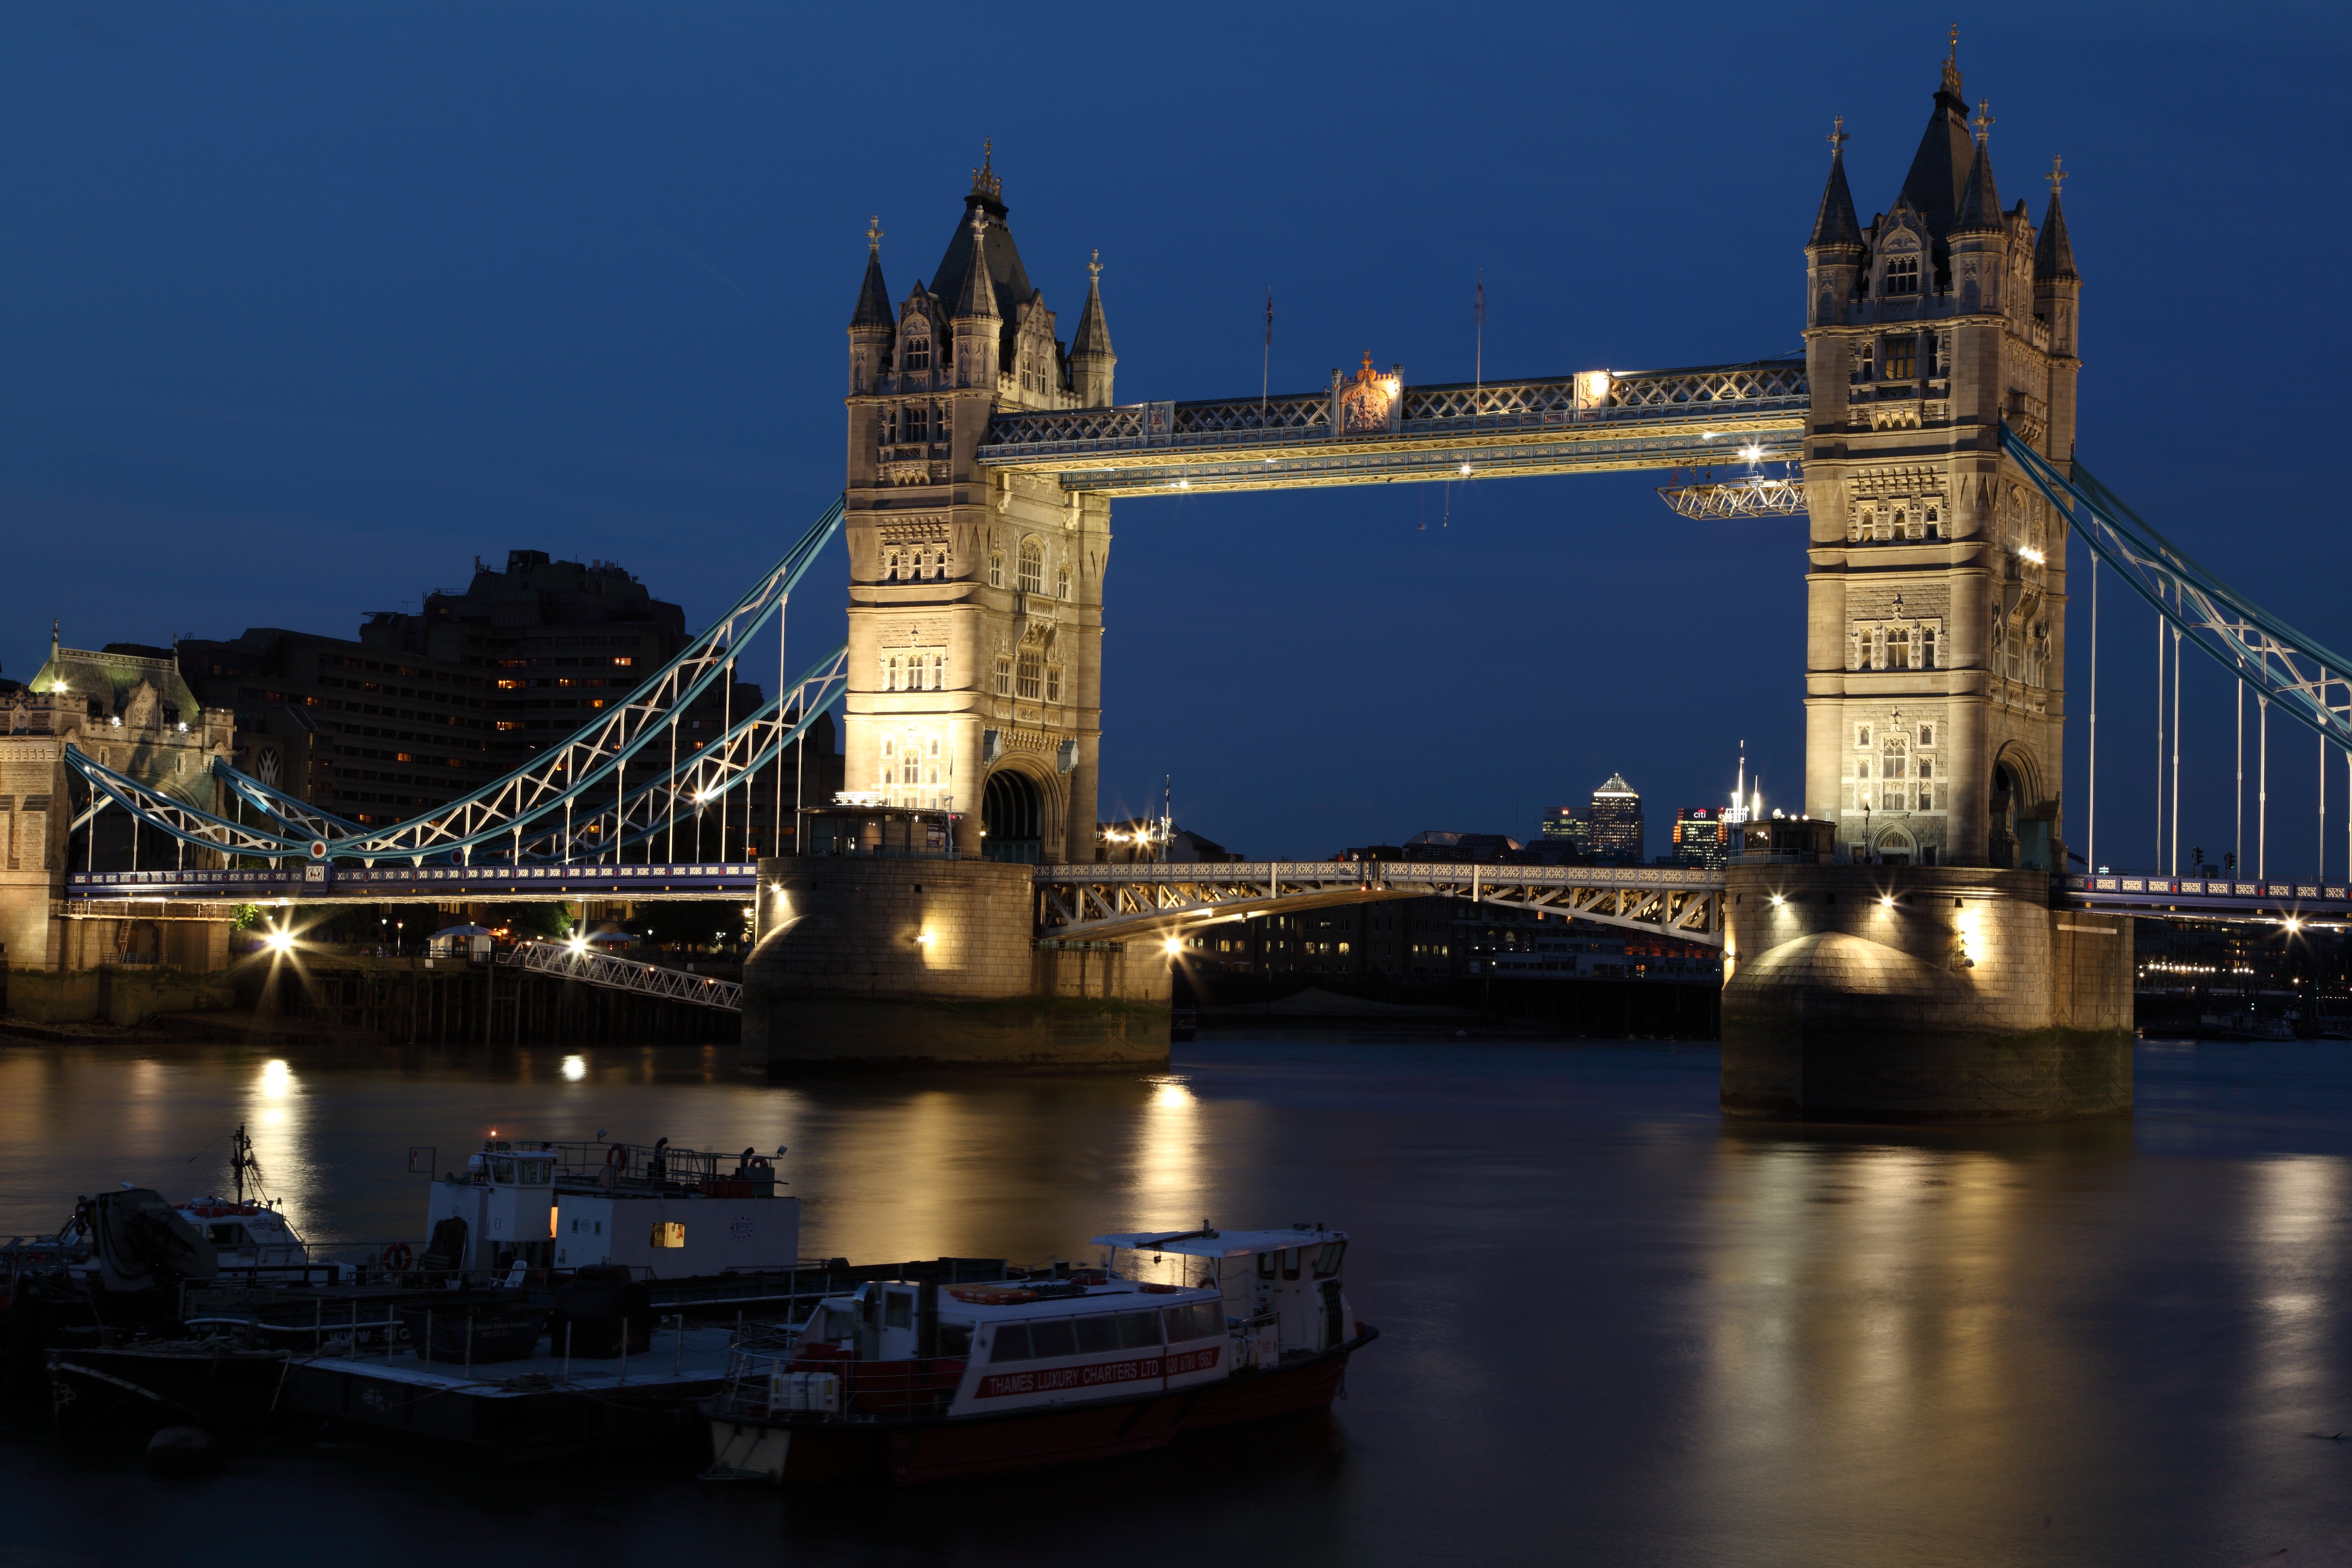
water, light, architecture, sky, bridge, night, building, city, river, cityscape, dark, dusk, evening, twilight, reflection, tower, landmark, tourism, waterway, england, london, lights, history, famous, thames